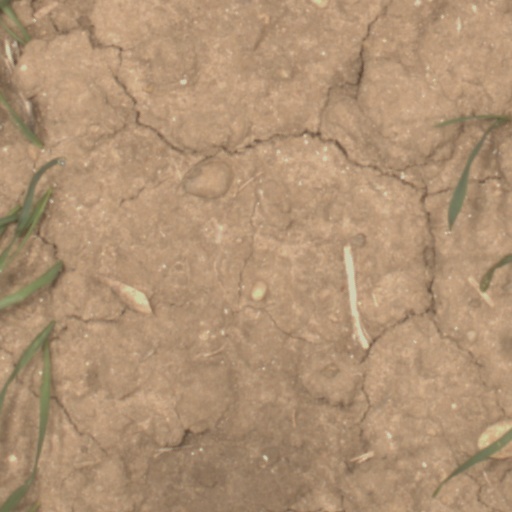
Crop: wheat